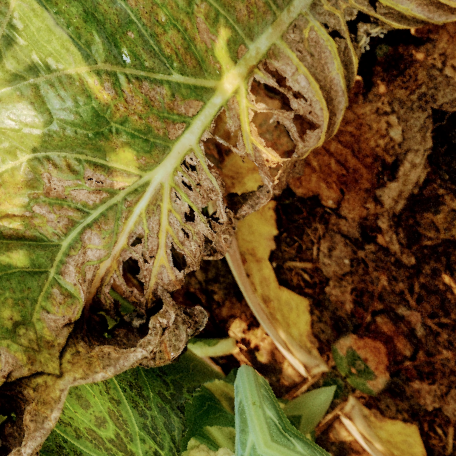
Label: Downy Mildew